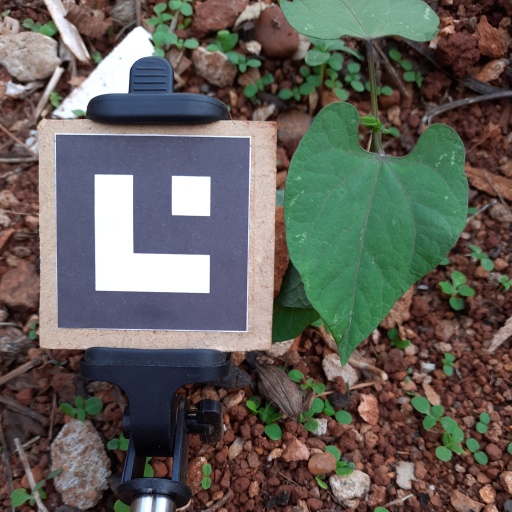
Observations: wavy surface, no eating holes, under shade